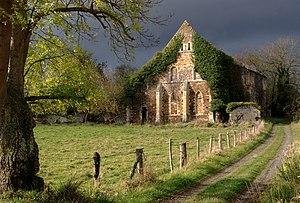
Ancienne abbaye de Barbery (Calvados, France).
Cette liste regroupe une partie des monuments historiques du Calvados.